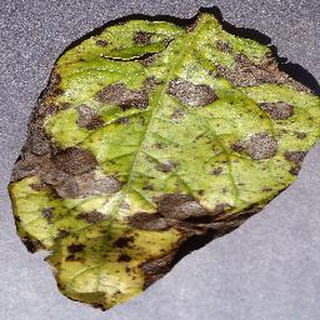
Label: potato_early_blight